Tourism in North Korea

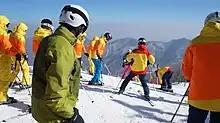
Foreign tourists in Masikryong Ski Resort (2014)

Free tourist visits are not allowed, individually or in group: guided tours are mandatory. , North Korea has been open to tourists during the winter. The Masikryong Ski Resort outside Wonsan City in Kangwon Province opened in early 2014. While tourists have historically been restricted to Pyongyang, some tours